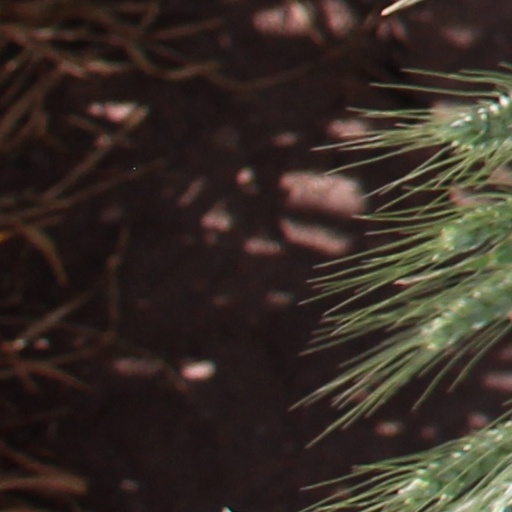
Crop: wheat